Pawnee Rock

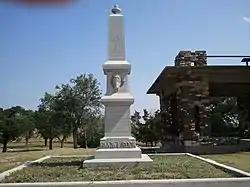
Monument at Pawnee Rock

Pawnee Rock, one of the most famous landmarks on the Santa Fe Trail, is located in Pawnee Rock State Park, just north of Pawnee Rock, Kansas, United States. Originally over tall, railroad construction stripped it of some 15 to in height for road bed material.